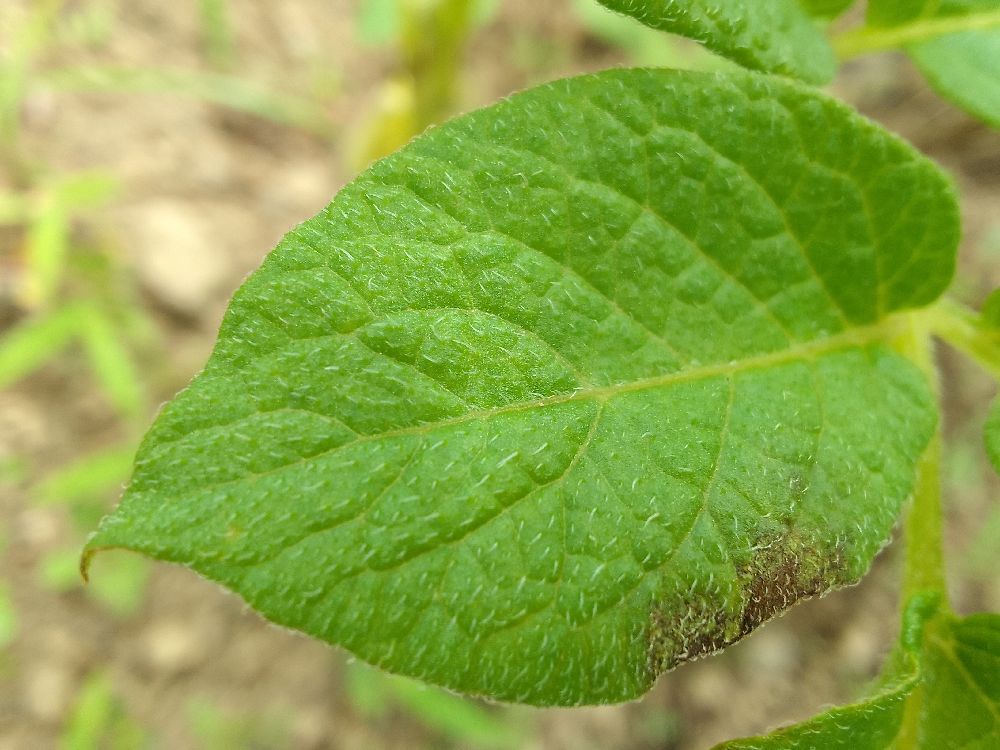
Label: Late blight